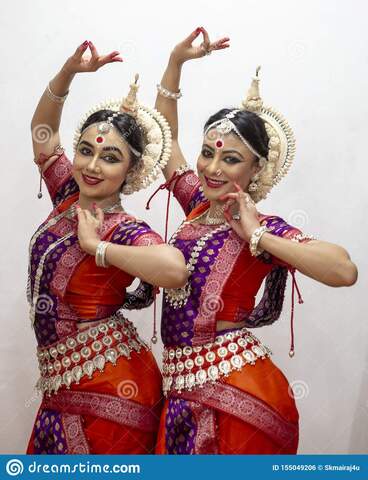
Dance form: odissi